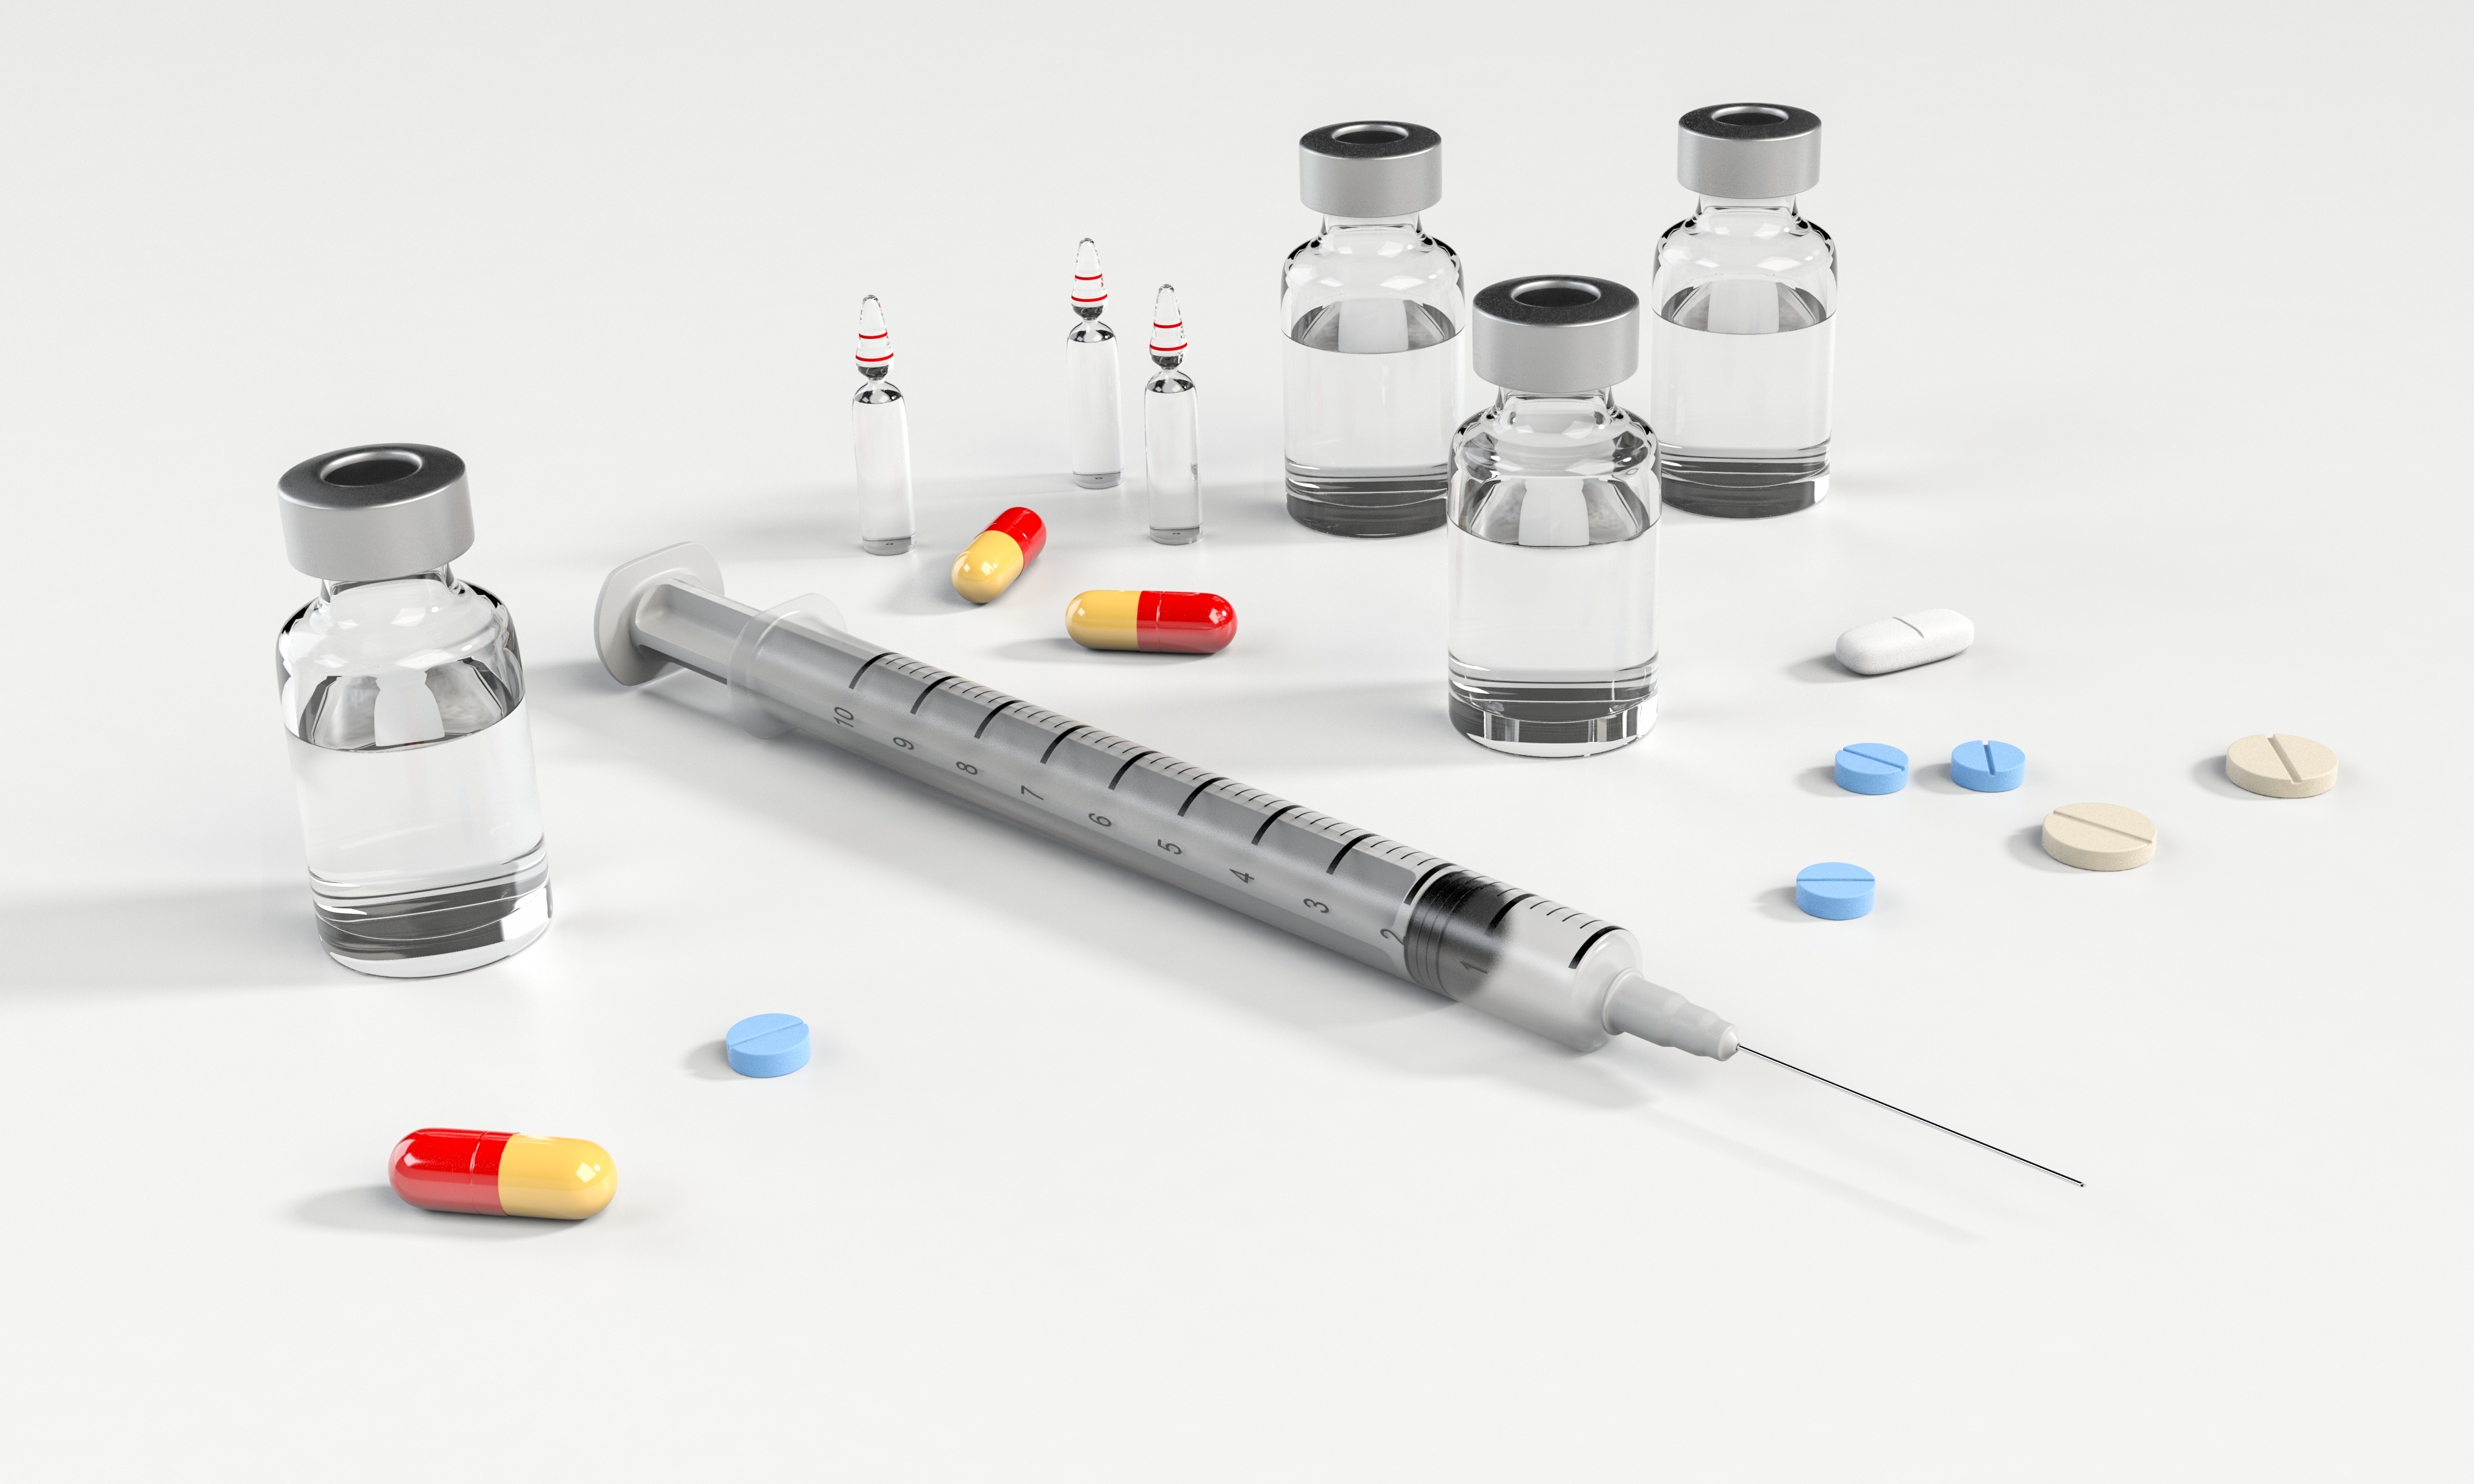
liquid, needle, glass, red, small, care, bottle, medicine, health, life, glass bottle, capsule, product, vitamin, focus, danger, toxic, laboratory, 3d, pharmacy, pain, drug, crime, solution, diabetes, addiction, syringe, abuse, dangerous, depression, medical, illness, injection, medication, treatment, healthcare, cure, disease, dose, unhealthy, chronic, sickness, substance, diagnosis, pill, aid, illegal, overdose, addict, pharmaceutical, medicament, morphine, narcotic, drinkware, medical equipment